Caryswood

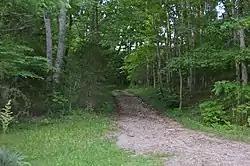
Entrance to the property

Caryswood is a historic home located near Evington, Campbell County, Virginia. It was built about 1855 and is a two-story frame building in an “L” configuration, covered by a low, hipped roof. It has a two-story, rear addition, with a one-story kitchen extension. The house is covered in flush (presumably ship-lapped or tongue-and-groove) siding, which creates a regular, smooth, somewhat monolithic appearance. The house features Italianate and Greek Revival decorative details. On this property, you will find an 1856 stable, the remains of an icehouse, a smokehouse, and an office.